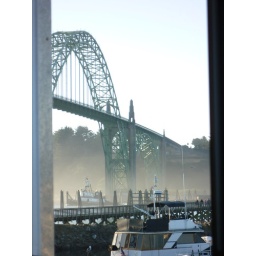
A tug going under the Yaquina Bay Bridge through the open window by our table